King of Jazz

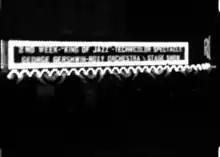
Marquee announcing the film's second and final week at the Roxy Theatre in New York City.

Delbert Cobain, one of the singers in the film who appeared in the finale "Melting Pot of Music" singing "Killarney" in Irish, is notable as being the great-uncle of musician Kurt Cobain (the late vocalist and guitarist of Nirvana).